V-Rally (video game)

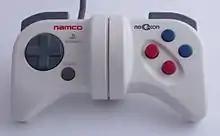
"V-Rally" supports the NeGcon controller by Namco.

"V-Rally" was developed for the PlayStation console by an Infogrames team based in Lyon, France. This team, composed of 20 full-time people, would later be known as Eden Studios. Because the PlayStation development kits did not cover the requirements needed for the game, the developers decided to create their own programming tools, including the game engine. The game's environments and cars are fully rendered in 3D, while the Gouraud shading method was used to give 3D objects a smoother surface. All the cars that are featured in the game were officially licensed, including their stickers. Former rally world champion Ari Vatanen gave the developers insight on how the cars should handle collisions and drifts. Vatanen noted that, although each car practically features the same control concepts, there are significant differences between two-wheel drive and four-wheel drive vehicles. The game supports the NeGcon controller by Namco, allowing players to steer their car around curves in an analog manner.